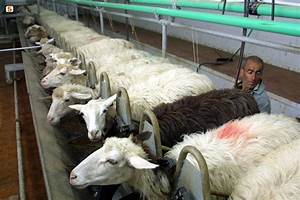
Label: sheep